Nipitphon Phuangphuapet

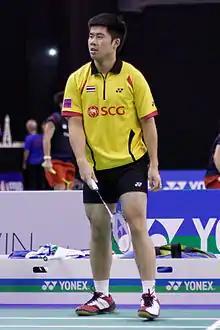
Puangpuapech at the 2013 French Super Series

Nipitphon Phuangphuapet (born 31 May 1991) is a Thai badminton player. He studies bachelor of Laws at Bangkok-Dhonburi University.